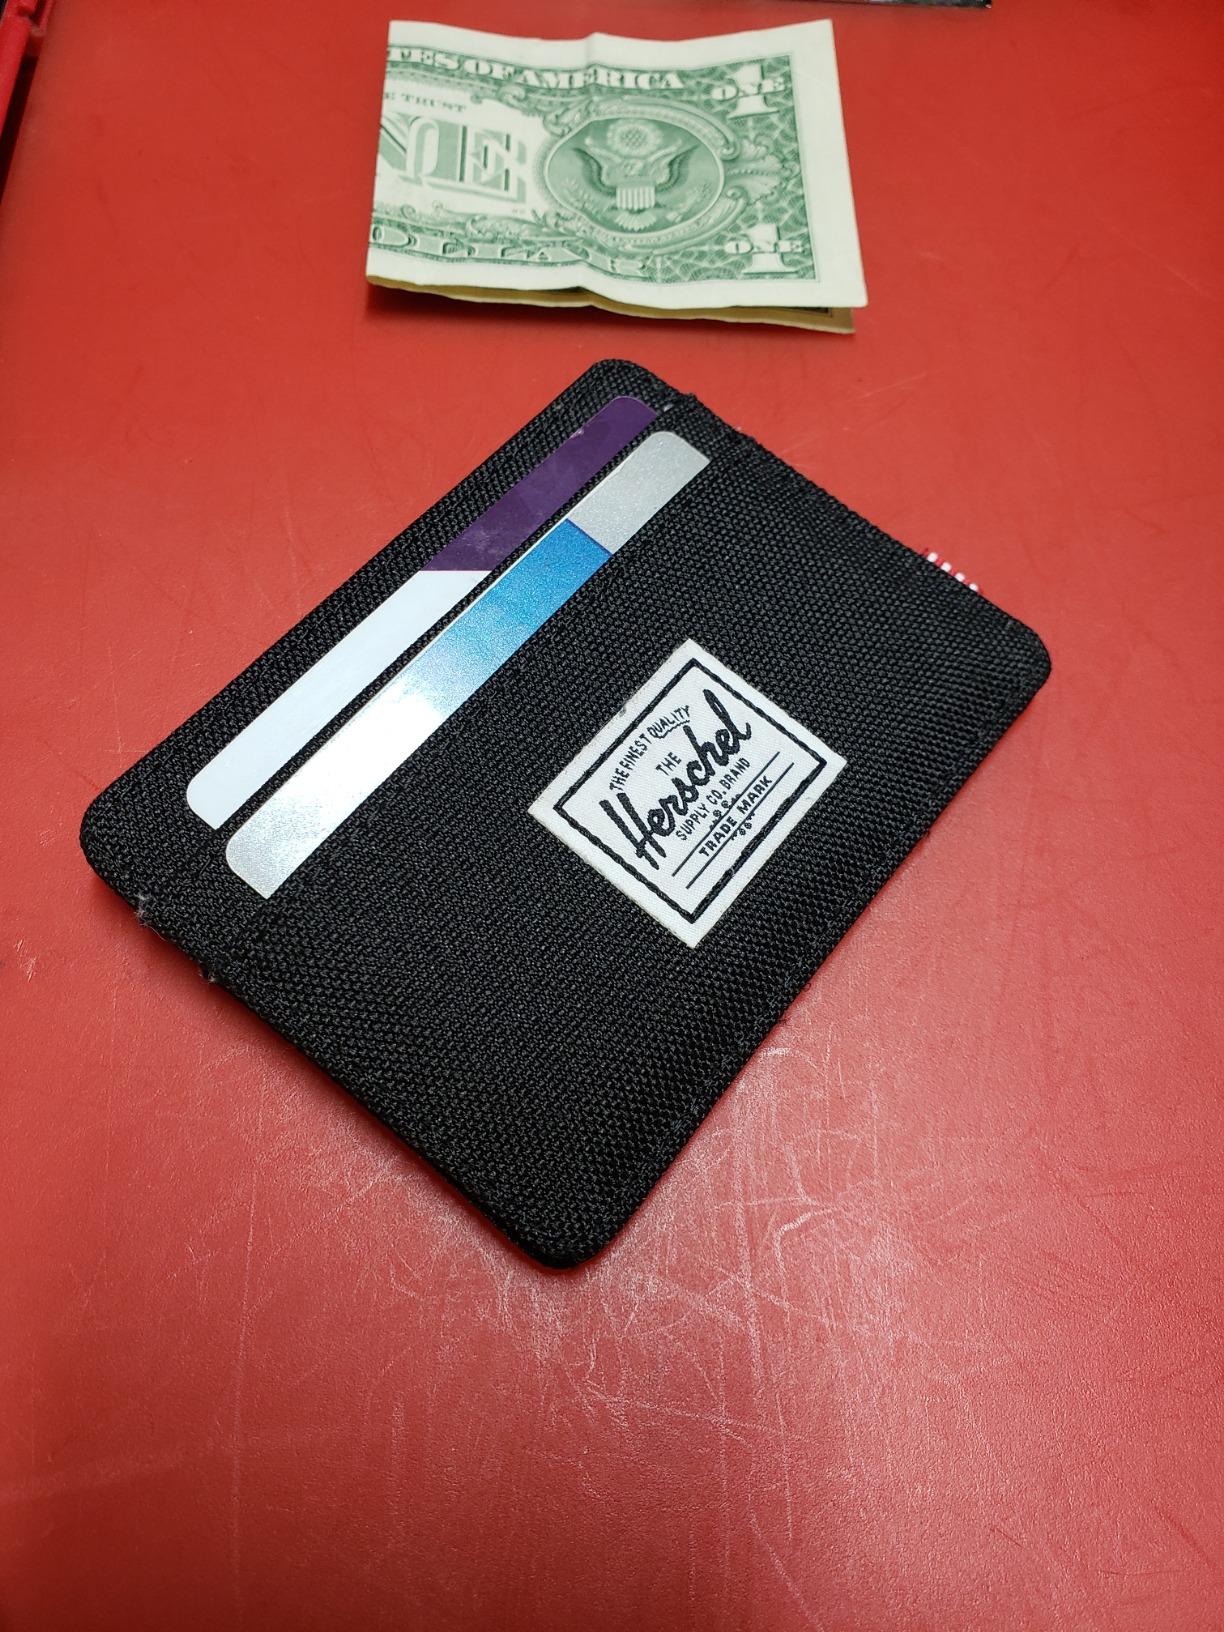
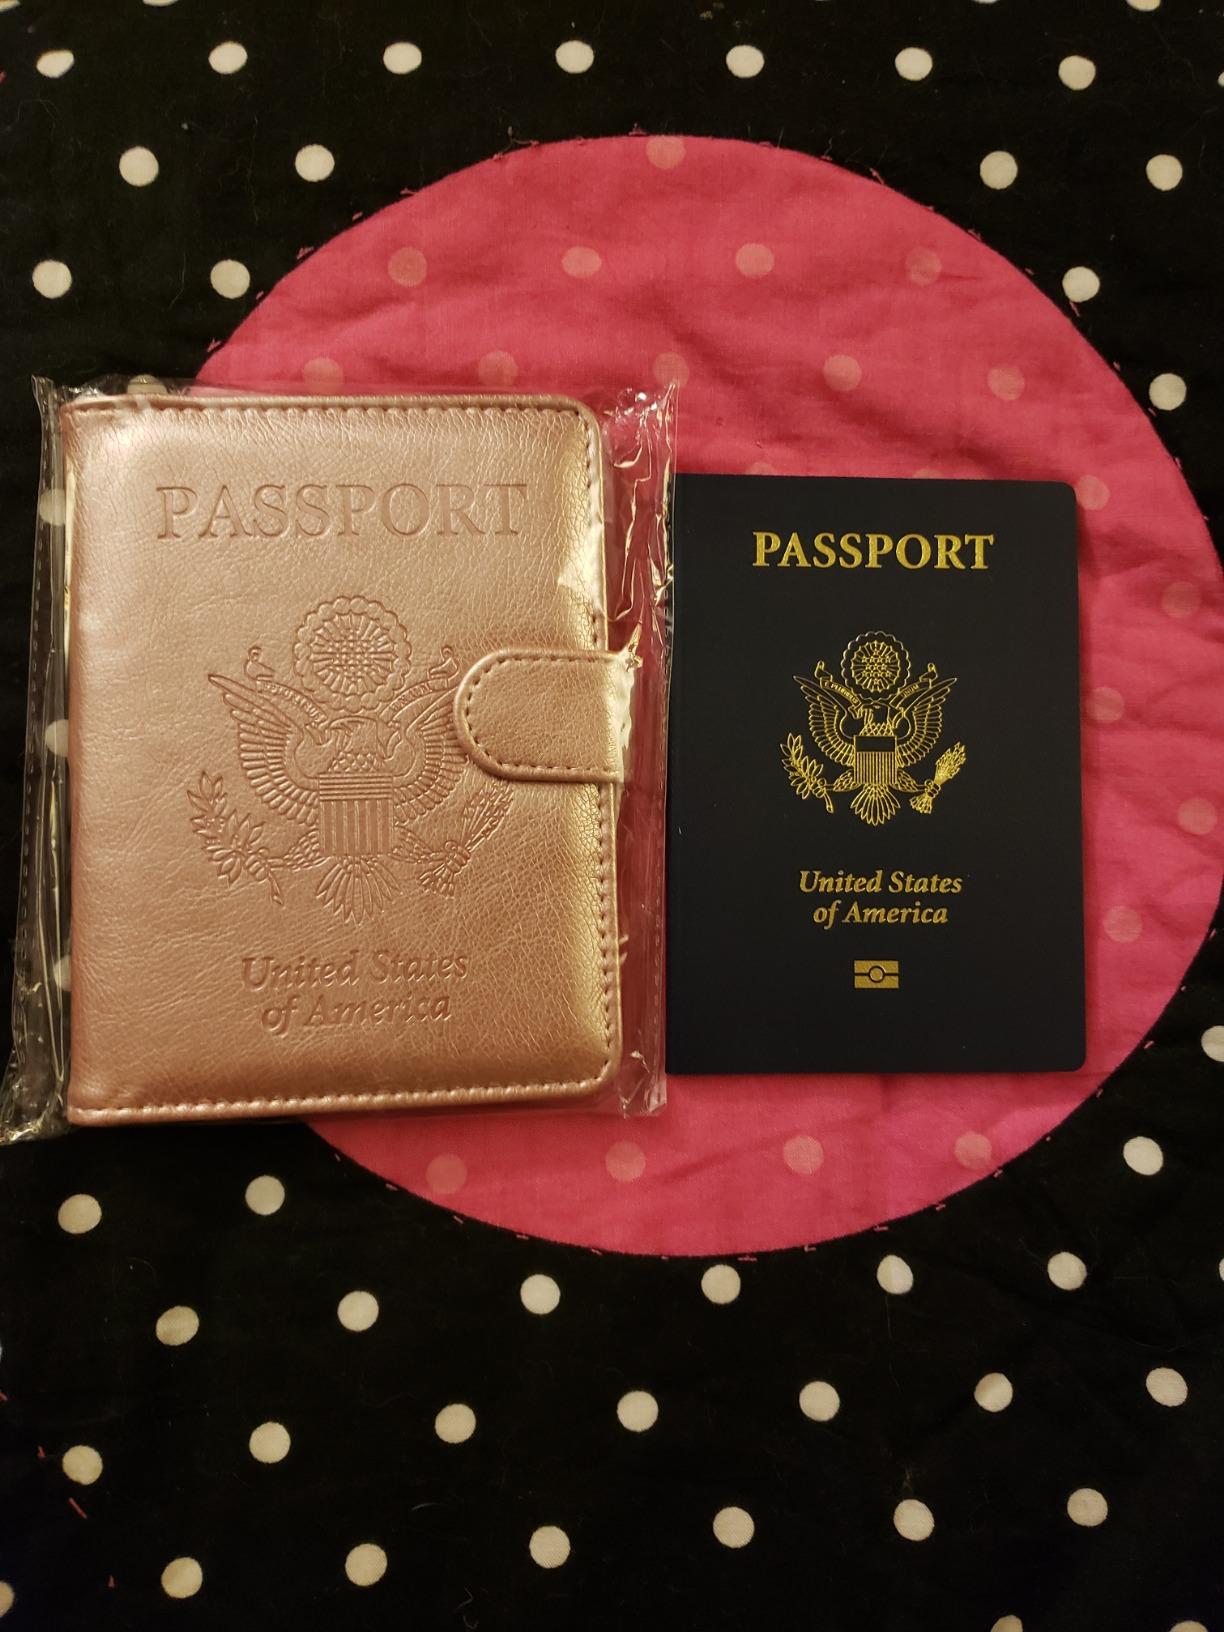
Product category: accessories_wallet
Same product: no